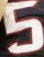
Number: 5